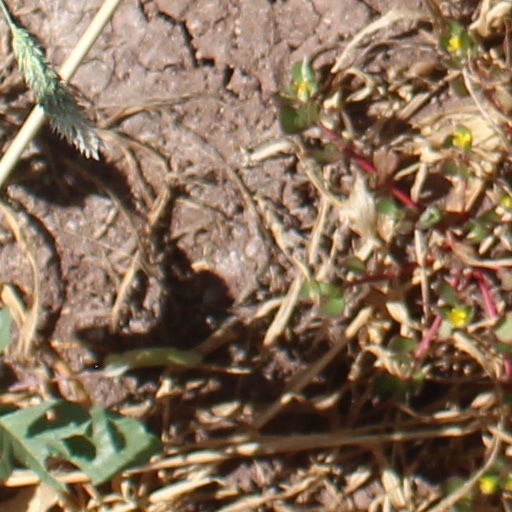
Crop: wheat